Stony Brook University

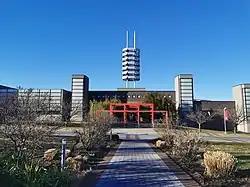
The Charles B. Wang Center is dedicated to Asian and American cultural studies.

The 1970s witnessed the growth of the university and its transformation as a major research institution within New York's public school system, with strong graduate programs and scientific breakthroughs like the development of magnetic resonance imaging. But the university lagged significantly in undergraduate education, prioritizing graduate education and research over undergraduate studies and student life. By 1975, enrollment had reached 16,000 and expansion crossed over Nicolls Road with the construction of the Health Sciences Center, which would be completed in 1980.